José Mourinho

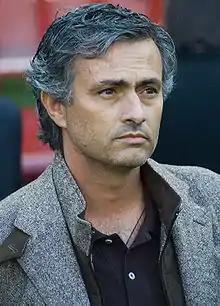
Mourinho as Inter Milan manager in 2008

In his first season as Inter head coach, Mourinho won the Supercoppa Italiana, beating Roma on penalties, and finished top of Serie A. Inter were eliminated 2–0 on aggregate by Manchester United in the first knock-out round of the Champions League, and he also failed to win the Coppa Italia, losing 3–1 on aggregate to Sampdoria in the semi-finals. As UEFA was beginning to push the larger clubs in top leagues to play more homegrown players, Mourinho regularly played 18-year-old Italian forward Mario Balotelli and promoted academy defender Davide Santon to the first team permanently, installing an Italian contingent into a team previously composed of mostly foreign players. Both teenagers played a part in the "Scudetto"-winning season and played enough games to earn their first senior trophy.